History of Utah

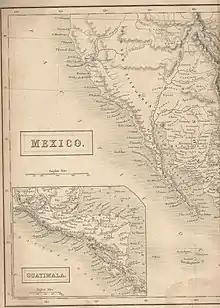
Map showing Utah in 1838 when it was part of Mexico. From Britannica 7th edition.

The Spanish explorer Francisco Vázquez de Coronado may have crossed into what is now southern Utah in 1540, when he was seeking the legendary Cíbola.